William Holbrook House

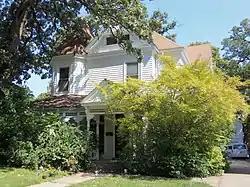

The William Holbrook House is a historic building located on the east side of Davenport, Iowa, United States. William Holbrook was a furniture and carpeting dealer. He was the first person to occupy this house. The 2½-story house features an irregular plan with several projecting pavilions, hipped roof, and the corner tower are typical of the Queen Anne style. What sets this house apart in Davenport is the exterior embellishments found in the clapboard siding, the millwork on the porch, and shingling typical of the Shingle Style. While these are not unusual in the Queen Anne style many have been re-sided in subsequent years, which makes this one stand out. The house has been listed on the National Register of Historic Places since 1984.